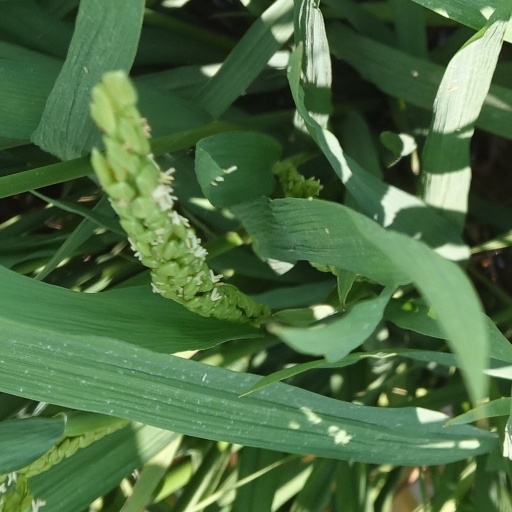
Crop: rice